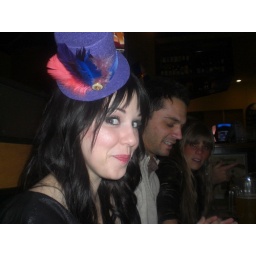
birthday girl in a tiny hat